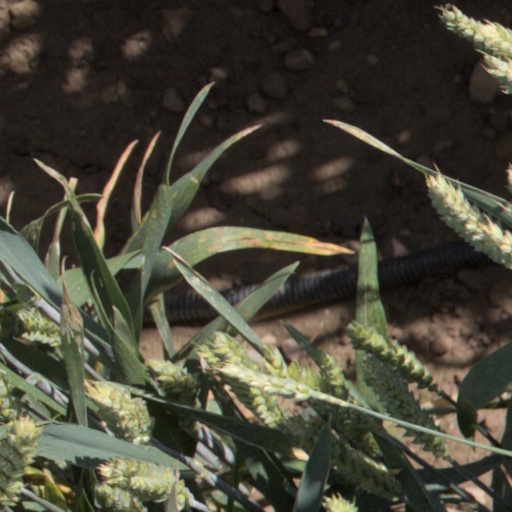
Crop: wheat